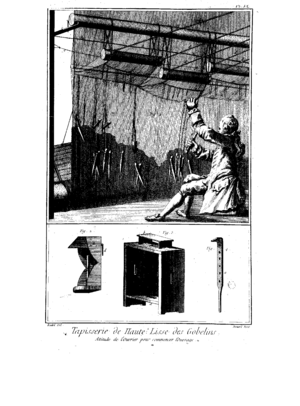
Le tapis de chœur de Notre-Dame de Paris, aussi appelé tapis de chœur Louis-Philippe ou tapis monumental du chœur de Notre-Dame de Paris, d'une superficie de 200 m² environ, couvre le chœur de la cathédrale Notre-Dame de Paris. Classé au titre objet aux monuments historiques le 11 septembre 1974, ce tapis en laine est conservé dans les réserves et exposé très rarement, la dernière fois étant en 1980 pour une visite du pape Jean-Paul II. Il est de nouveau visible dans la nef de la cathédrale en janvier 2014.
Robert Bénard est un graveur français, né à Paris en 1734 et mort après 1785.